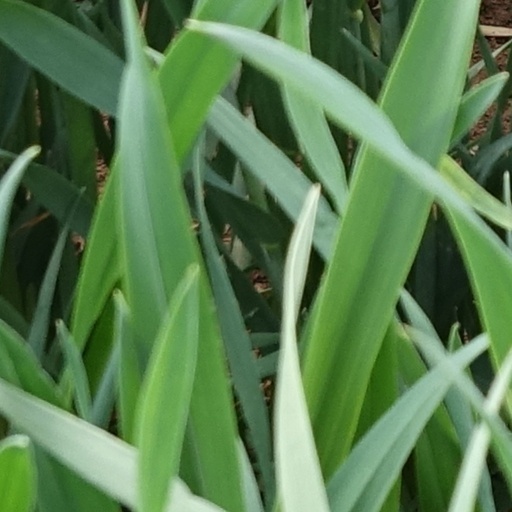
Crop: wheat